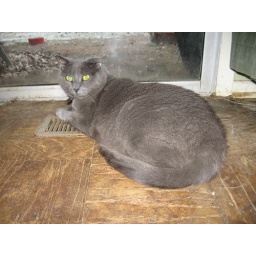
Gremmie parked himself on the heat vent in front of the sliding glass doors to watch our first snowfall.